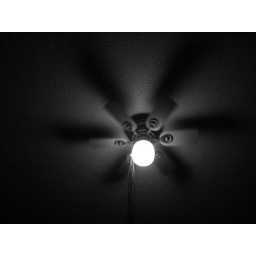
A picture of my ceiling fan in black and white setting. Taken with a Canon Powershot A560. Summer'08.